Emergency management

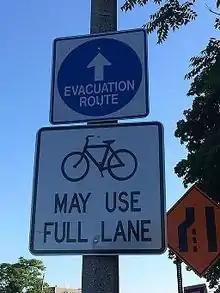
Evacuation sign

In a shelter-in-place scenario, a family would be prepared to fend for themselves in their home for many days without any form of outside support. In an evacuation, a family leaves the area by automobile or other mode of transportation, taking with them the maximum amount of supplies they can carry, possibly including a tent for shelter. If mechanical transportation is not available, evacuation on foot would ideally include carrying at least three days of supplies and rain-tight bedding, a tarpaulin and a bedroll of blankets.